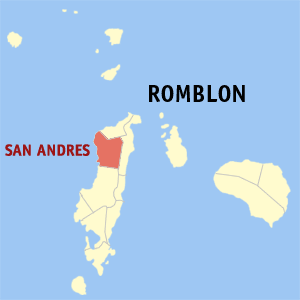
San Andres est une localité de la province de Romblon, aux Philippines. En 2015, elle compte 15 589 habitants.